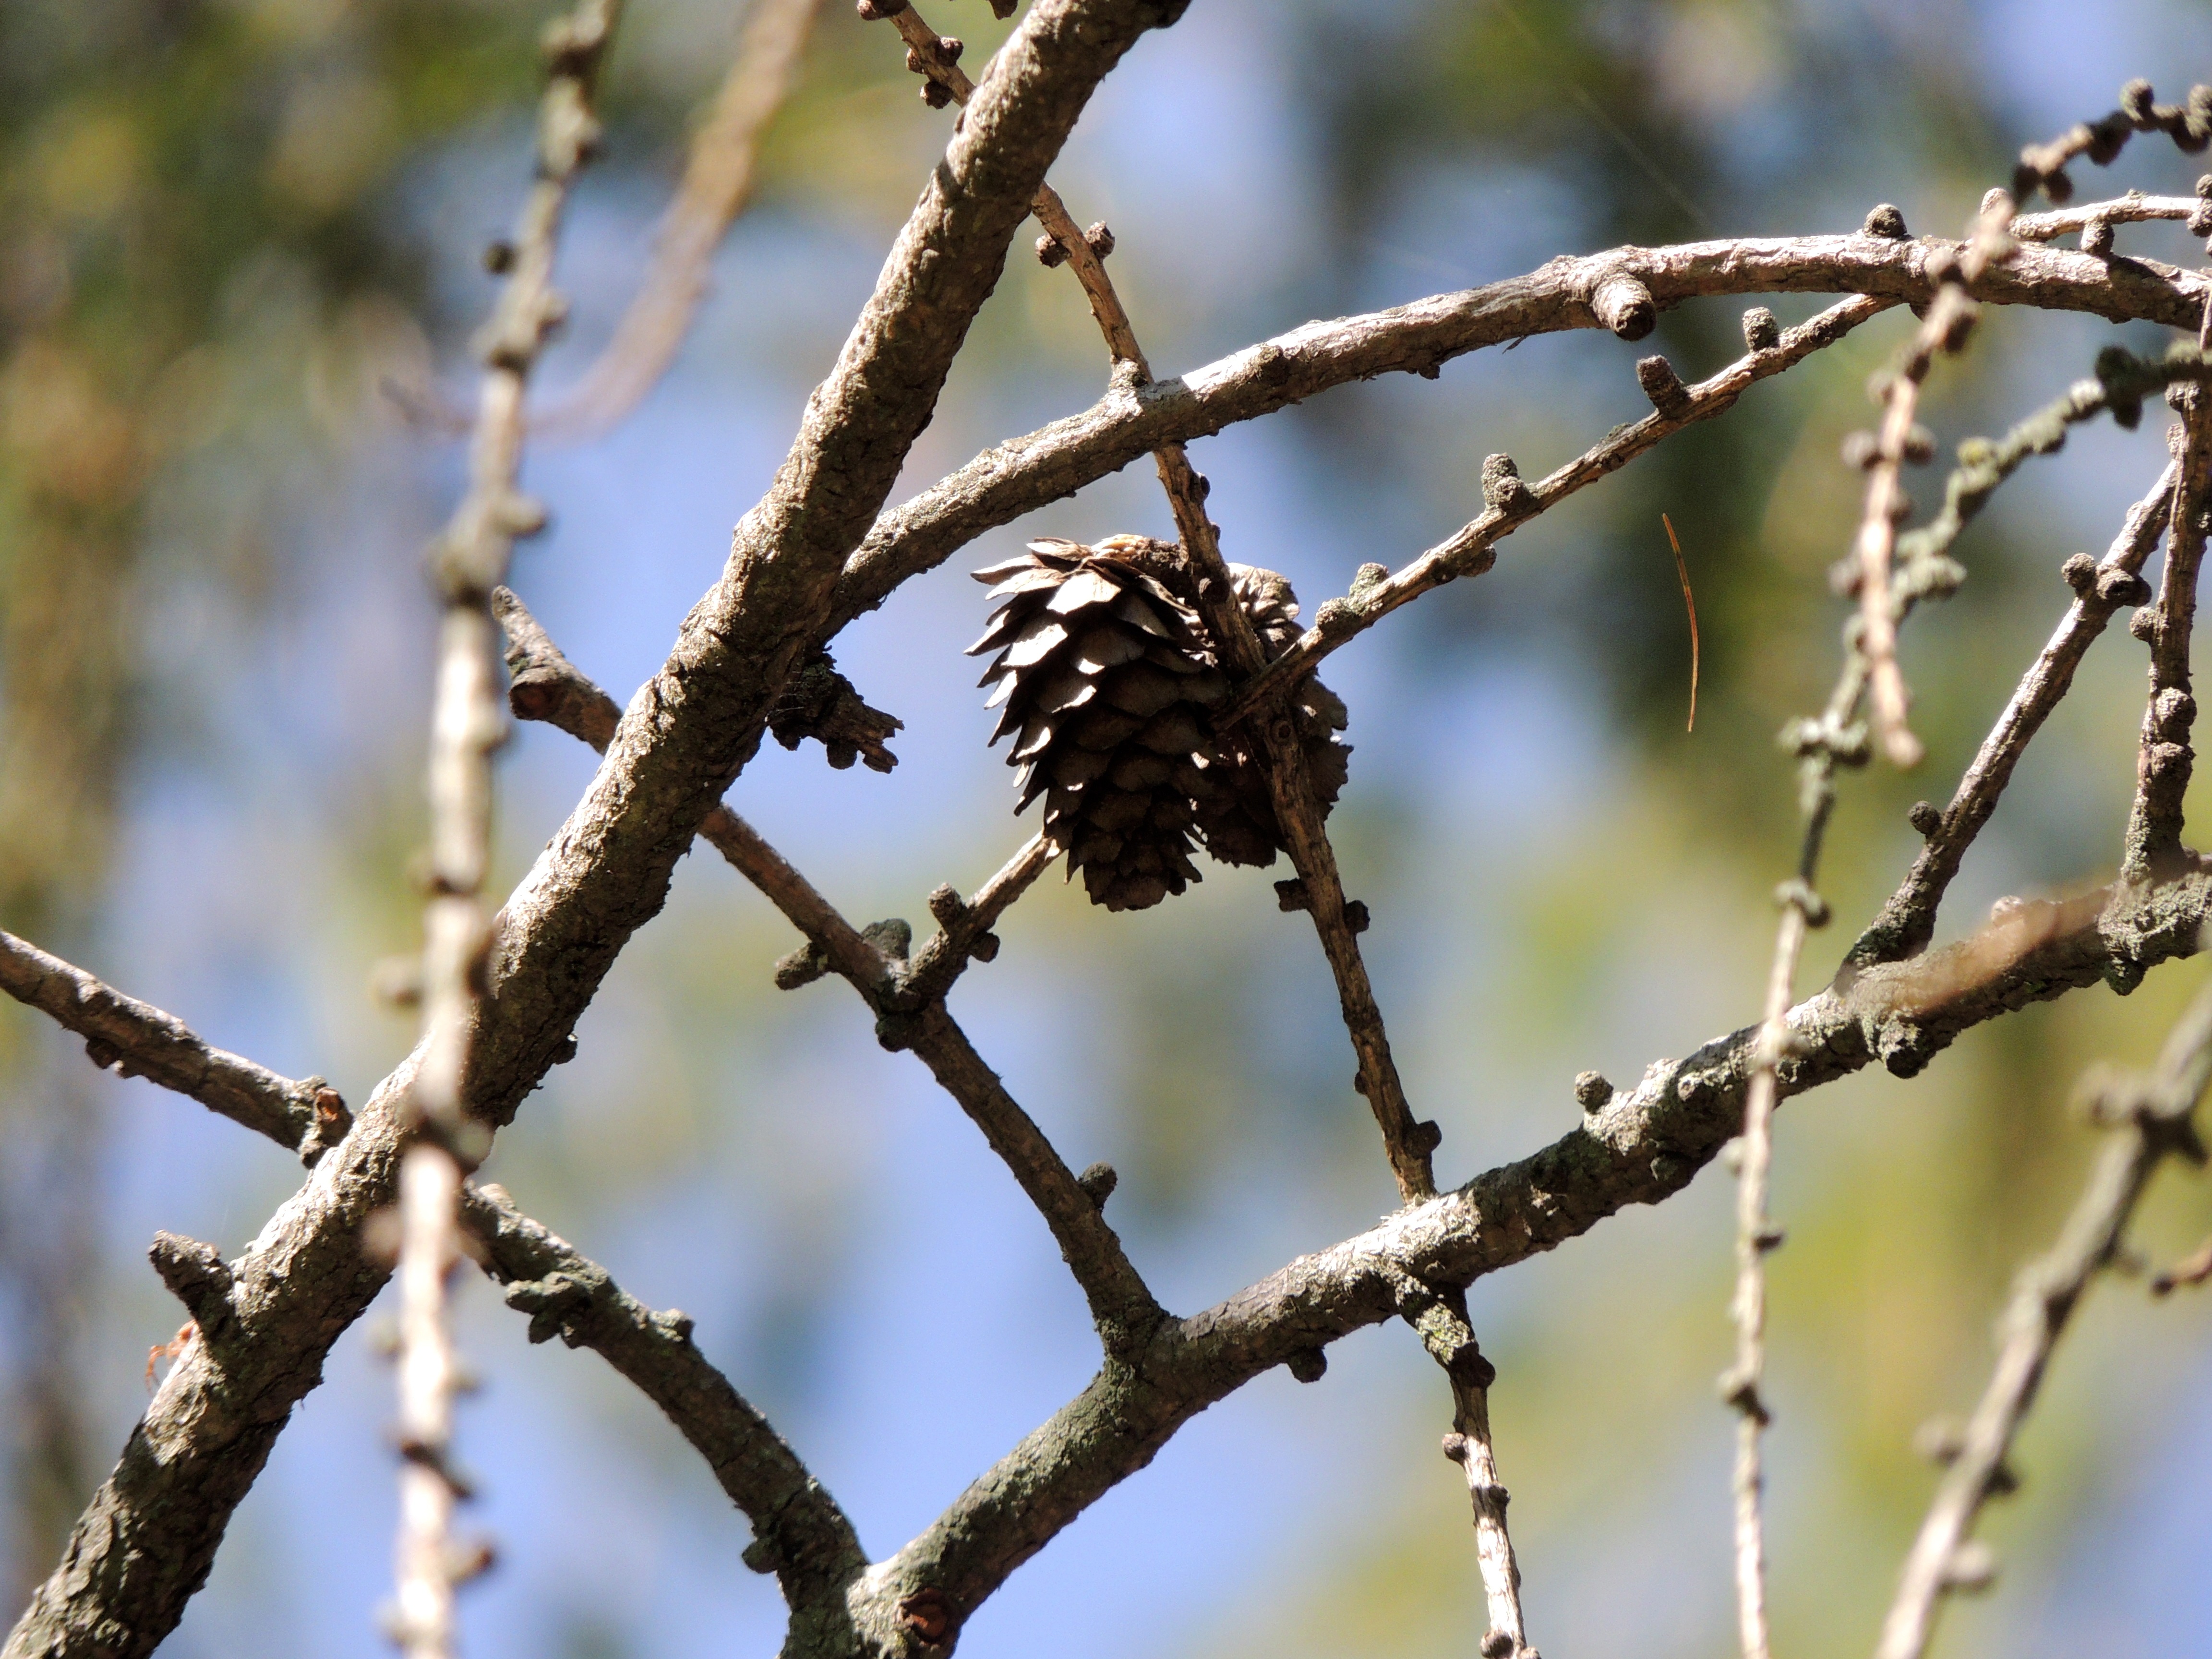
tree, nature, branch, blossom, winter, bird, plant, leaf, flower, wildlife, spring, autumn, flora, season, fauna, twig, close up, larch, macro photography, plant stem, woody plant, thorns spines and prickles